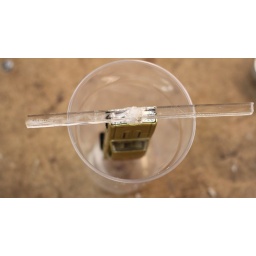
matchbox car suspended in cup